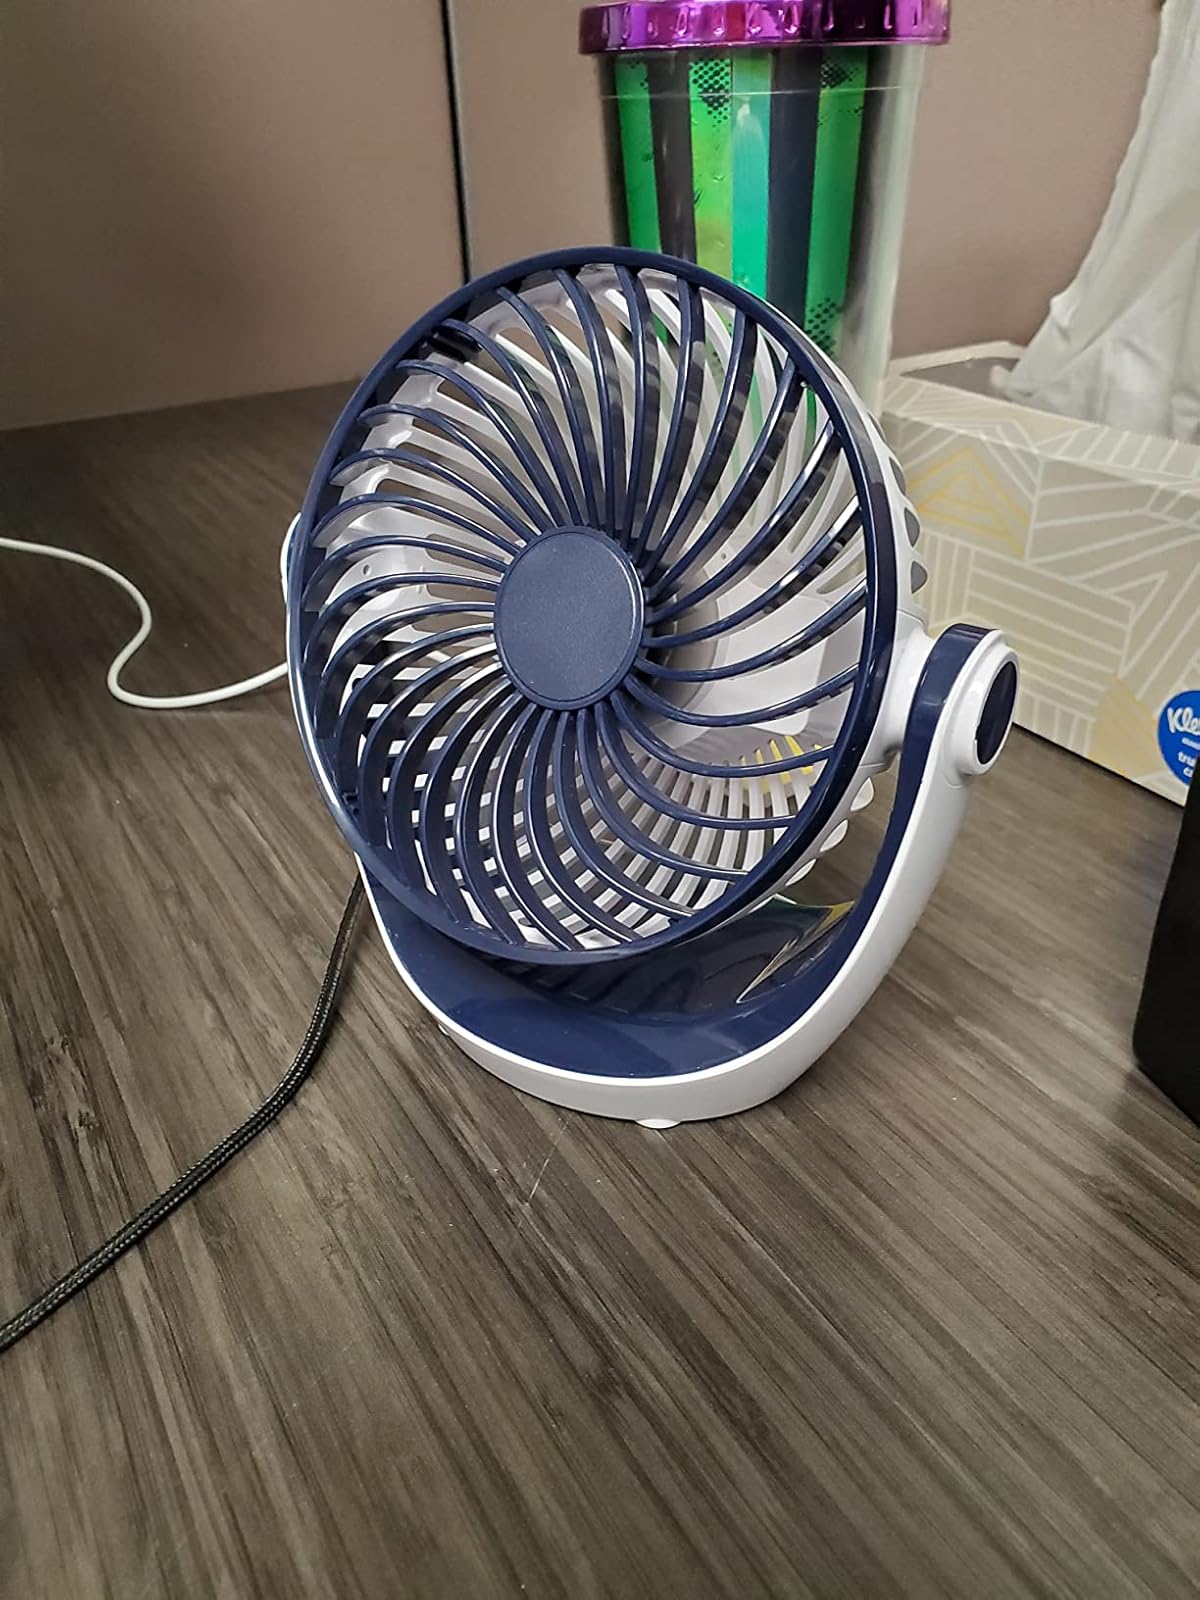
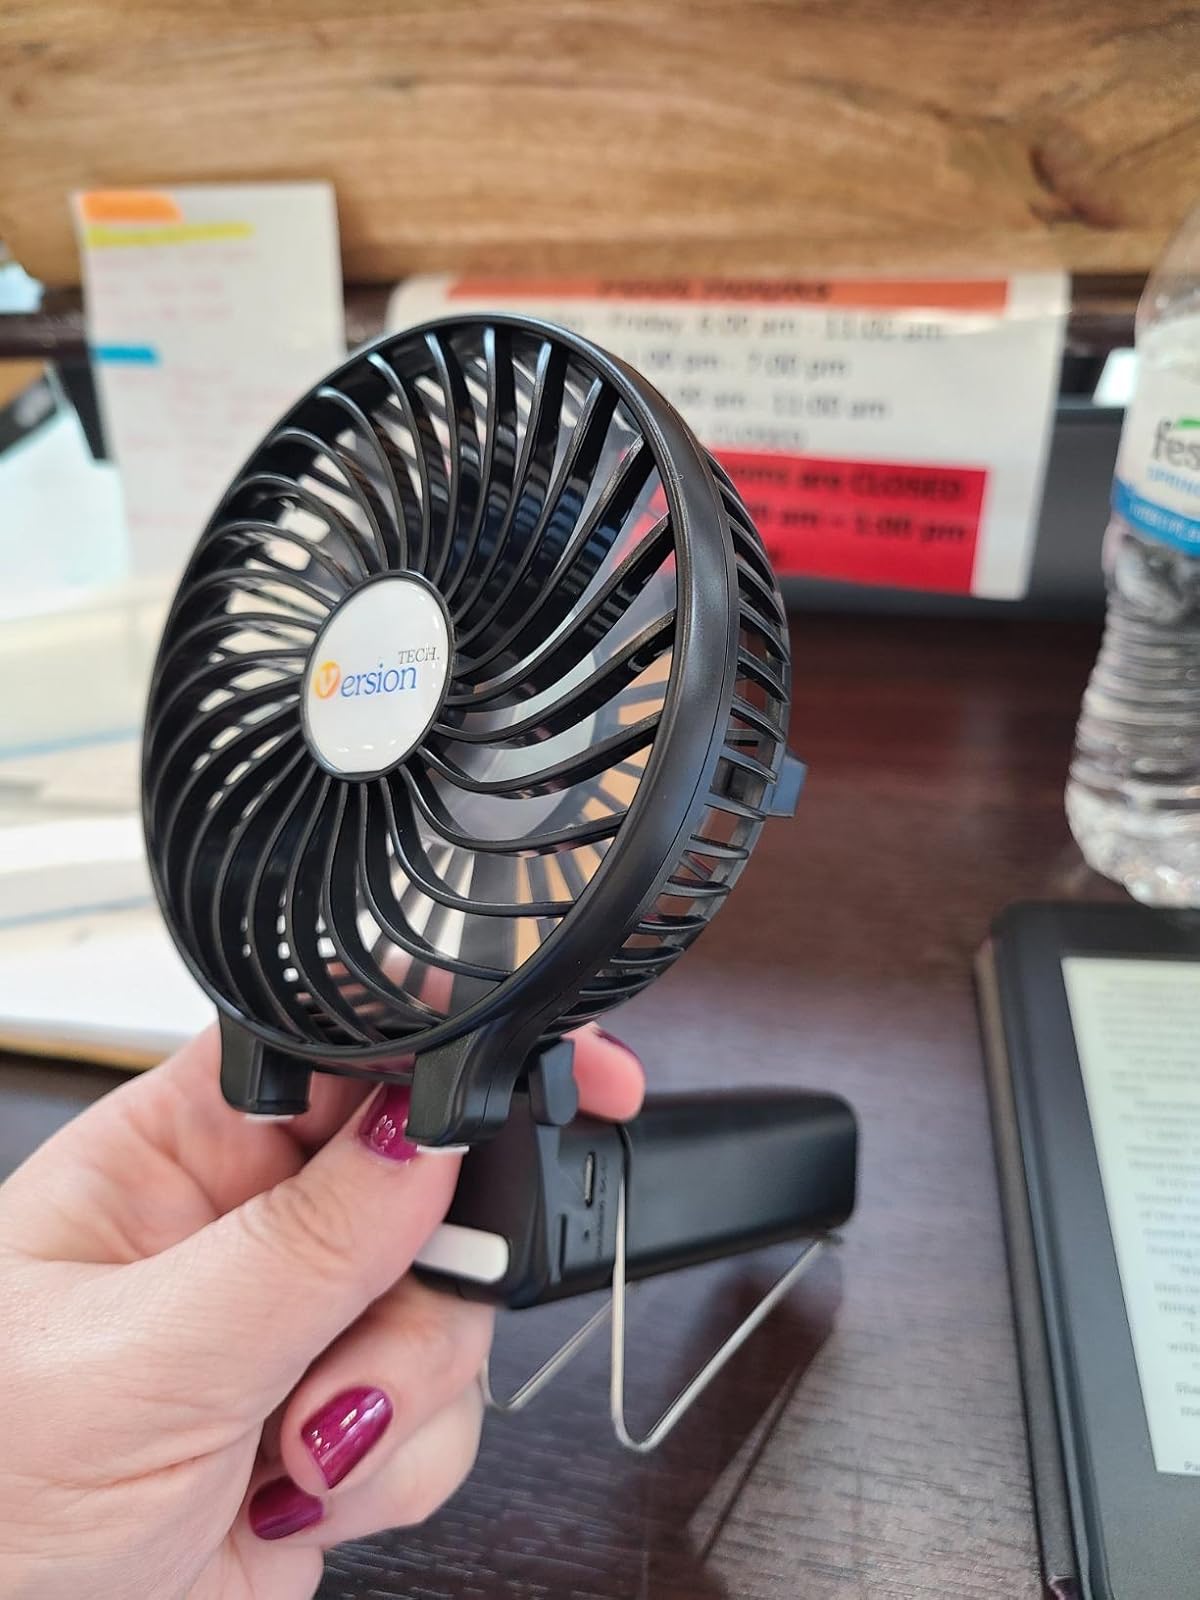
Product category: fan
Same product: no